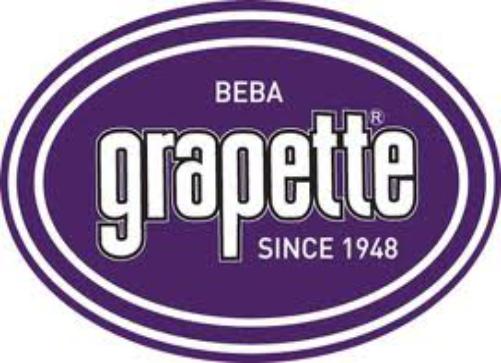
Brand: Grapette
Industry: Food